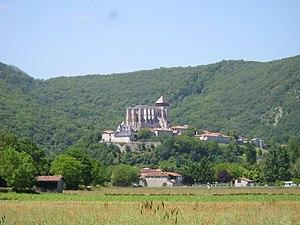
La cathédrale de Saint-Bertrand-de-Comminges
Saint-Bertrand-de-Comminges est une commune pyrénéenne française située dans le département de la Haute-Garonne en région Occitanie.
La liste des sites classés des Hautes-Pyrénées présente les sites naturels classés du département des Hautes-Pyrénées.
Le chemin du piémont pyrénéen est un itinéraire secondaire du pèlerinage de Saint-Jacques-de-Compostelle. Il ne fait donc pas partie des quatre grandes voies répertoriées dès le XIIᵉ siècle par Aimery Picaud dans le Guide du Pèlerin. Bien que moins fréquenté que les quatre voies historiques, il devient progressivement une cinquième grande voie, qui est de moins en moins considérée comme une variante de la via Tolosana. Augmenté du tronçon amont Montpellier - Carcassonne, en cours d'homologation par la FFRP, il deviendra la voie des Piémonts.